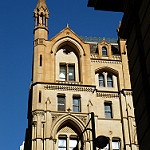
Scene: Outdoor